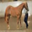
Label: horse